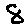
Label: 8